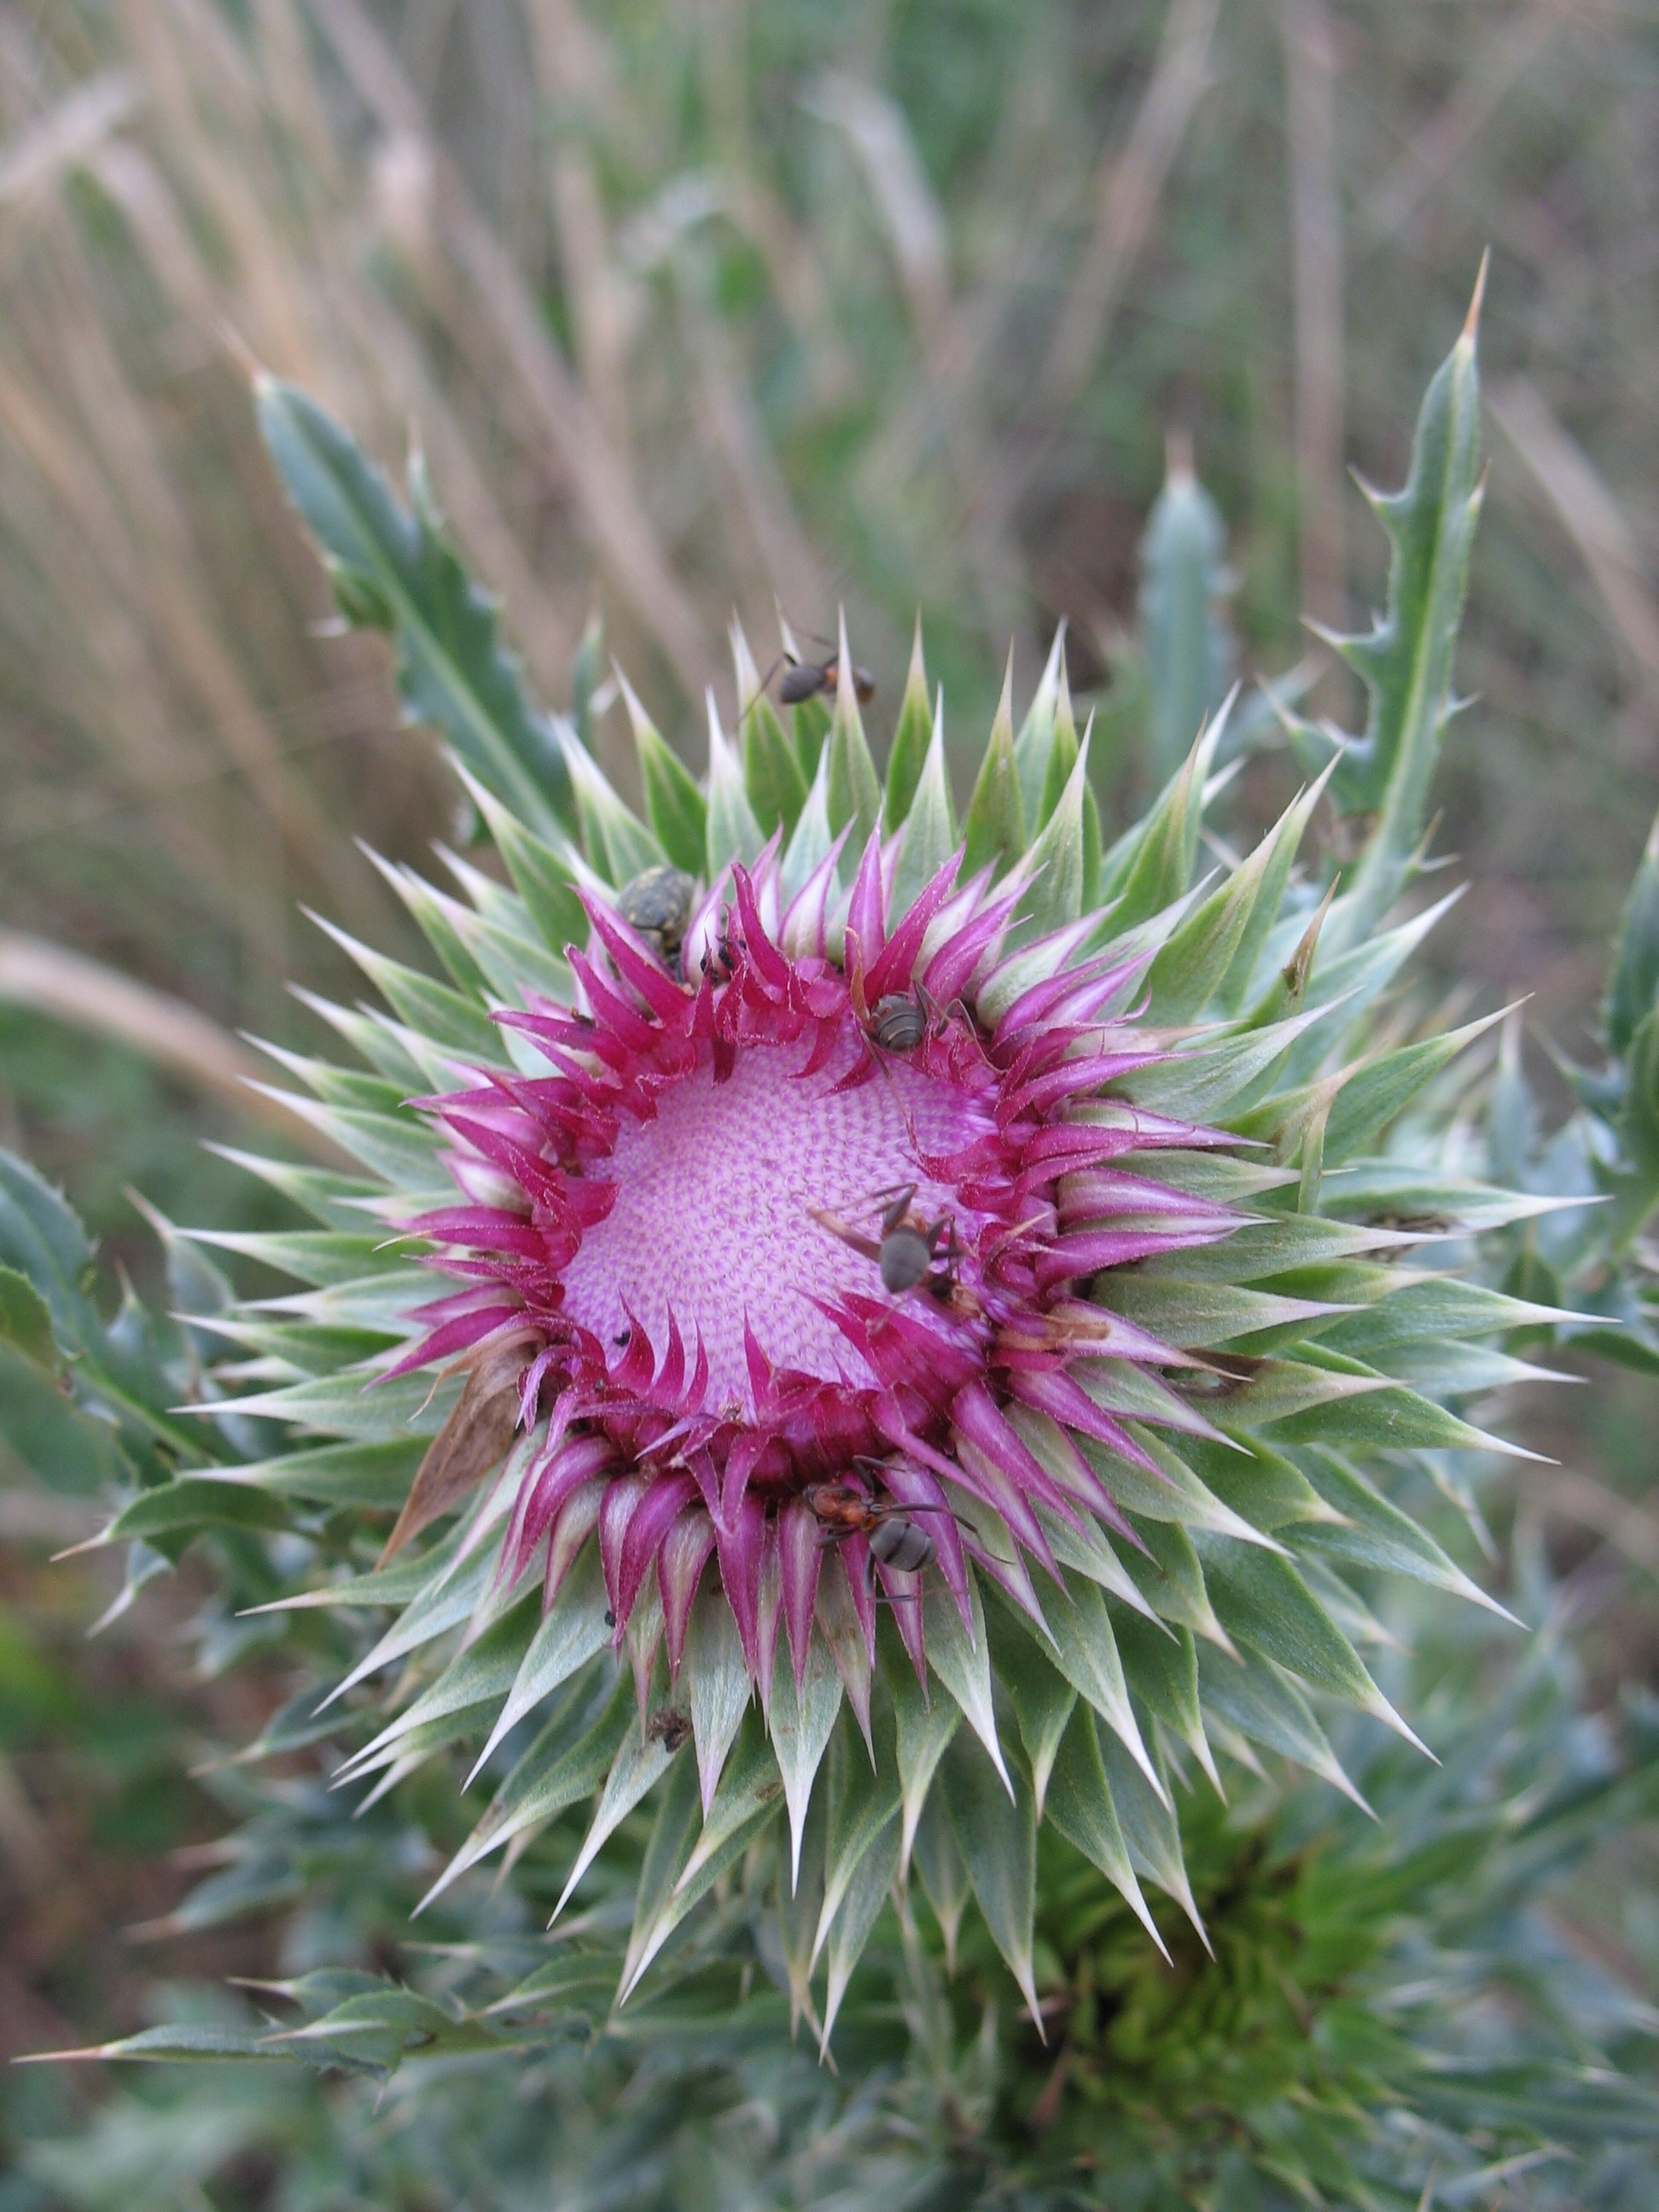
plant, flower, petal, arch, produce, botany, flora, plants, wildflower, thistle, russia, macro photography, ural, flowering plant, daisy family, silybum, land plant, thorns spines and prickles, artichoke thistle, thistle thorn